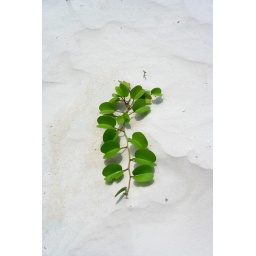
some green in the white sand